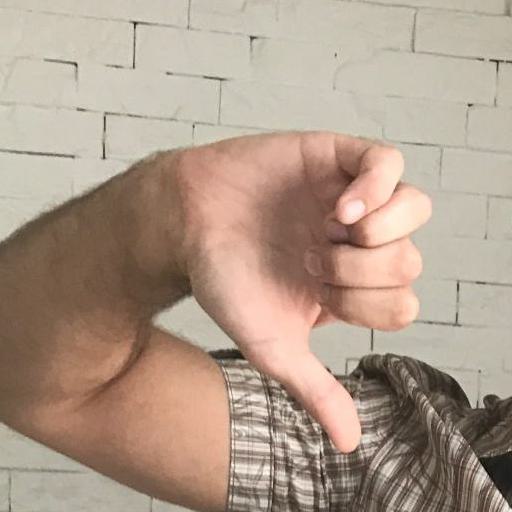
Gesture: dislike